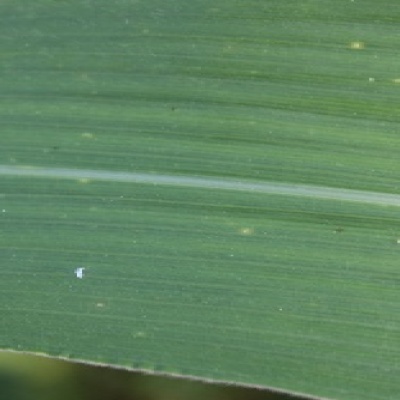
Label: Corn_(Maize)___Leaf_Spot